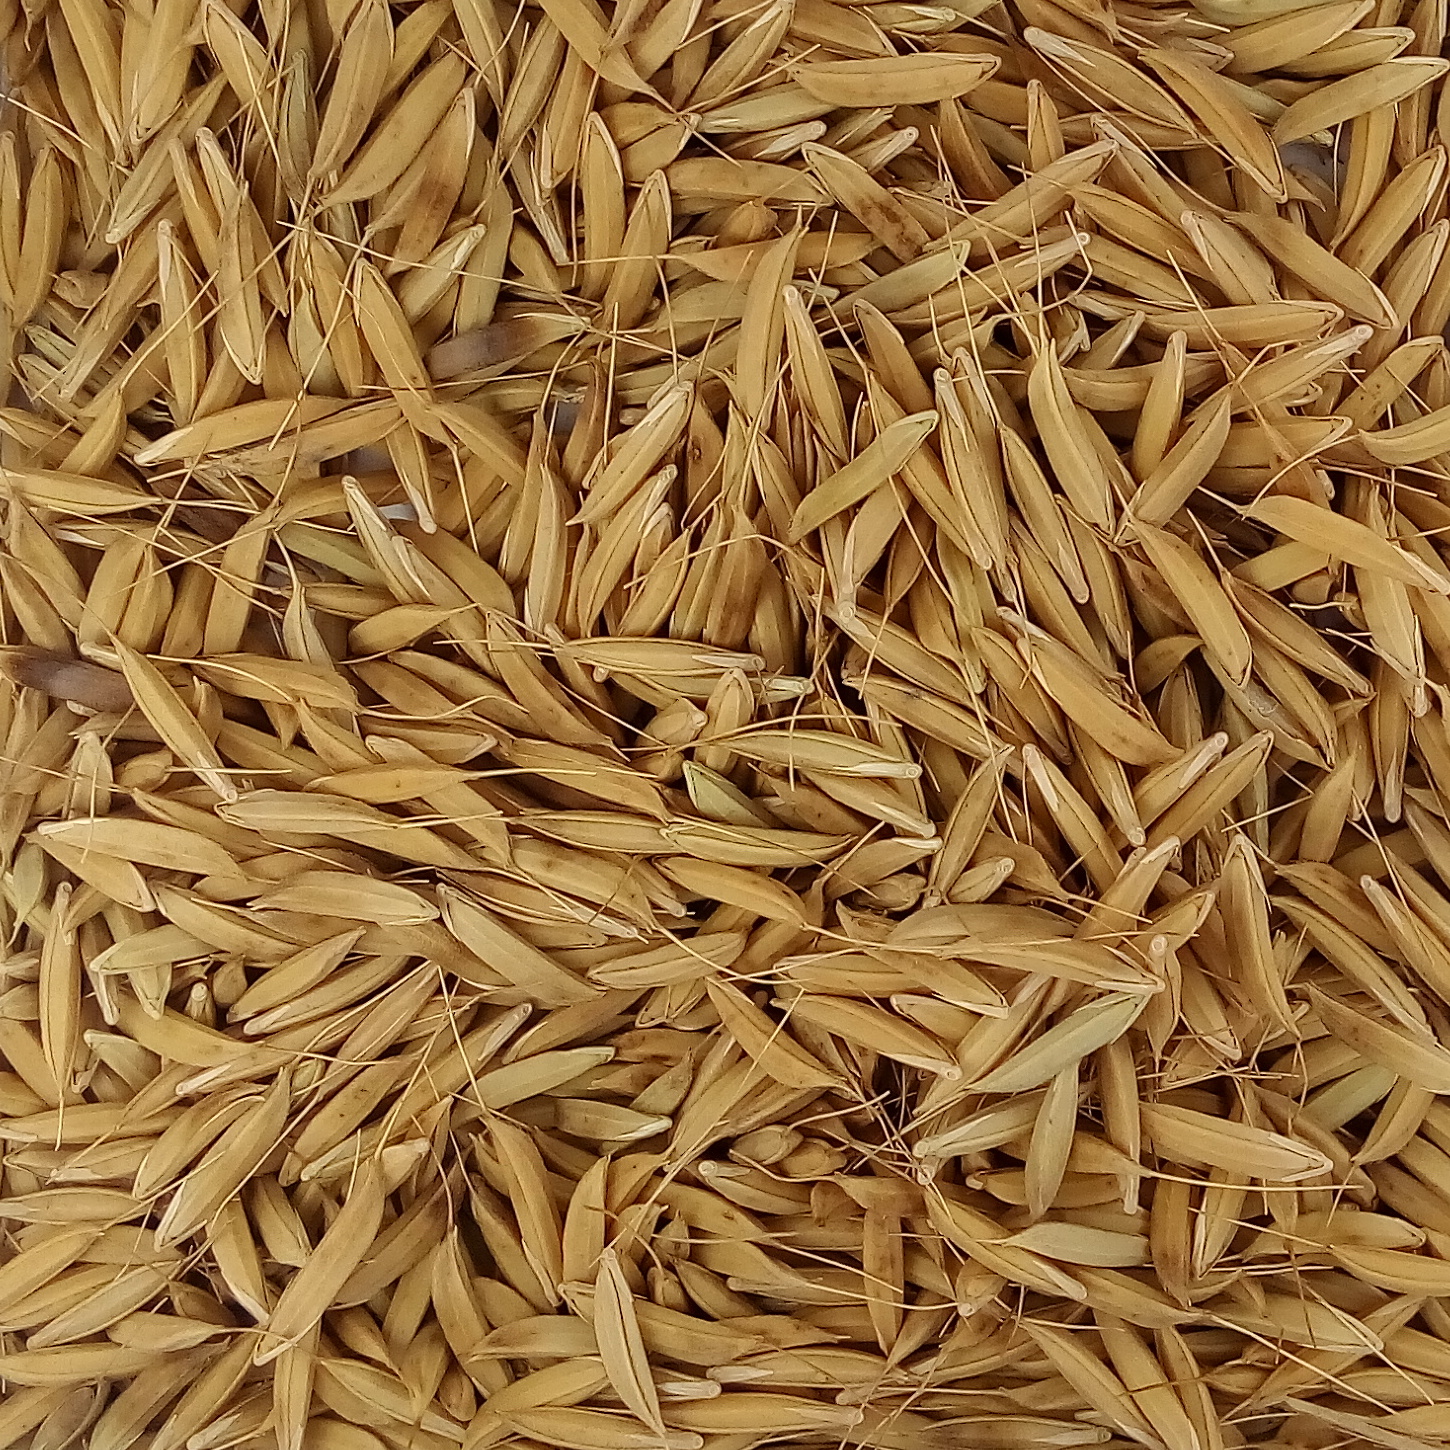
Rice seed variety: CSR_30